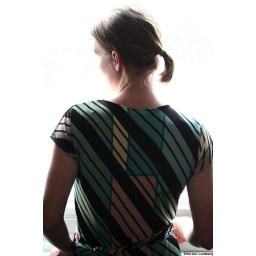
Fluffy standing in the window of our room at Melbourne Metro YHA